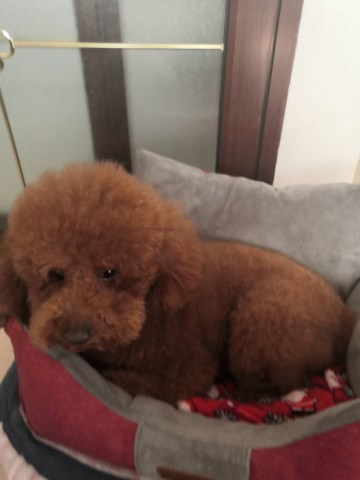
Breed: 2925-n000114-toy_poodle